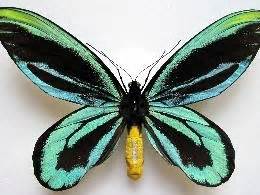
Label: butterfly